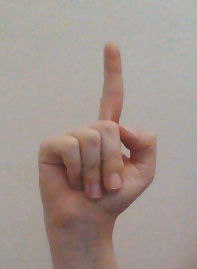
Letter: bb